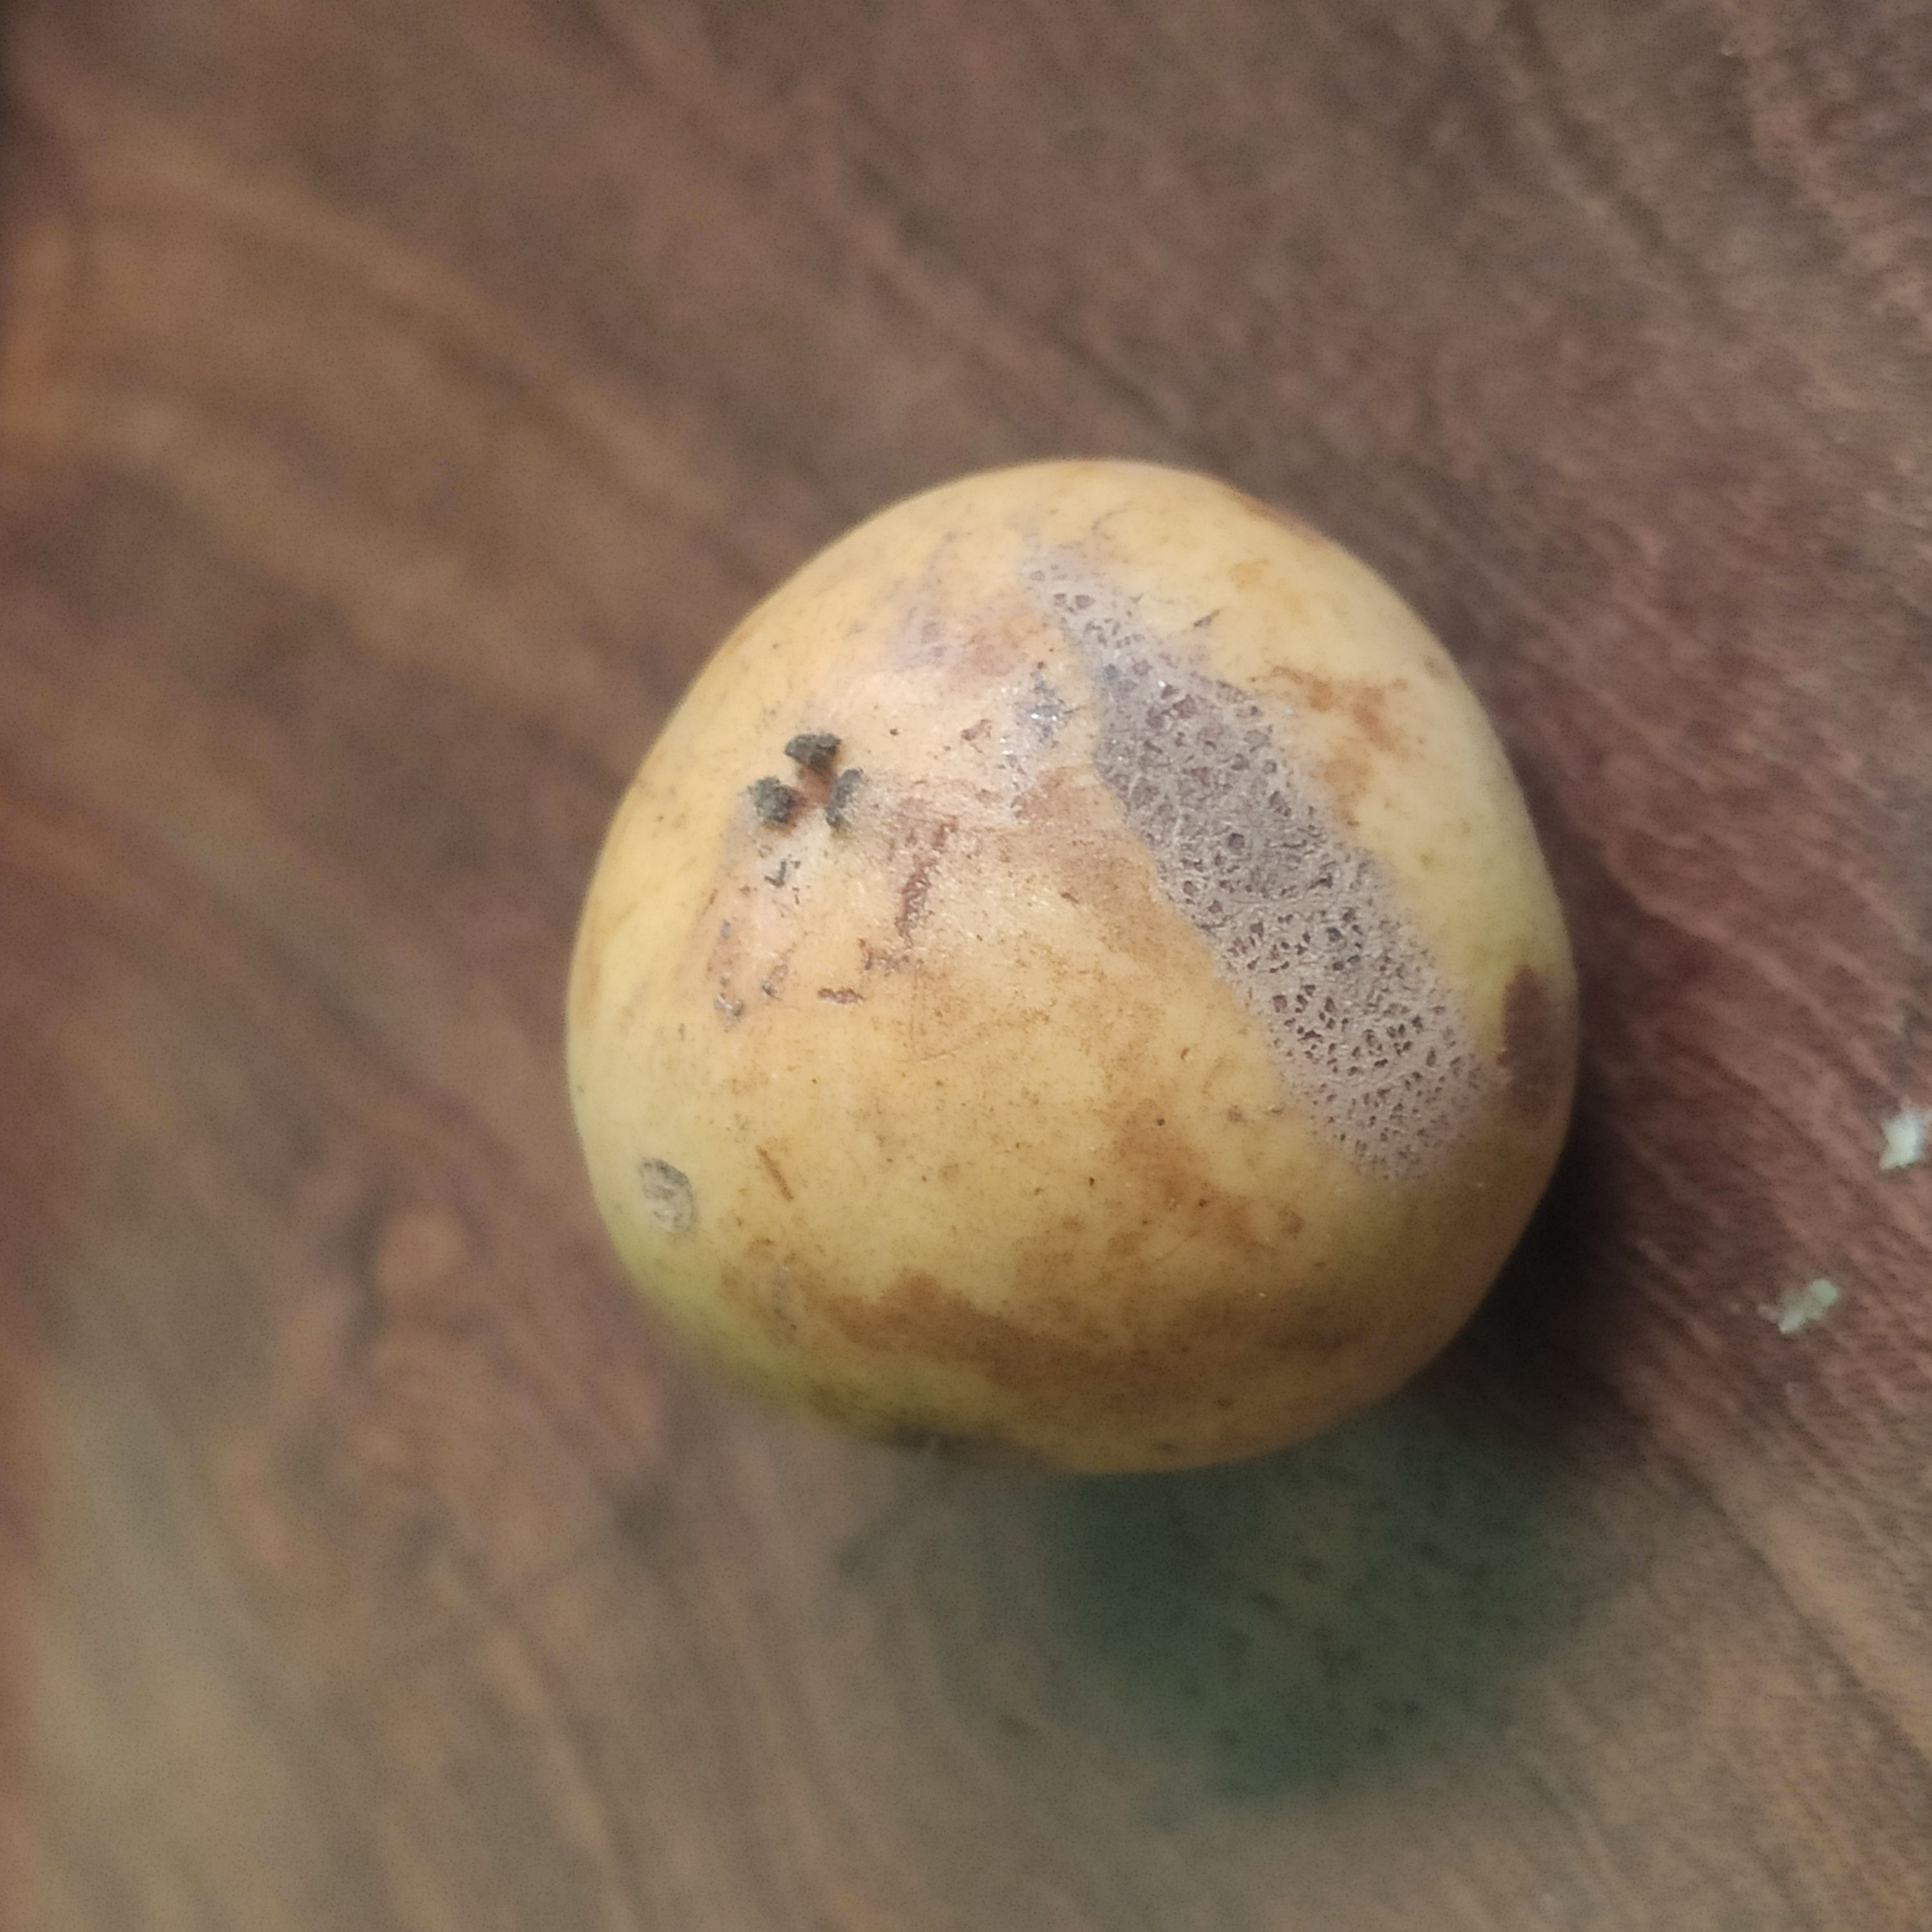
Fruit: burmese-grape
Grade: 2nd-grade